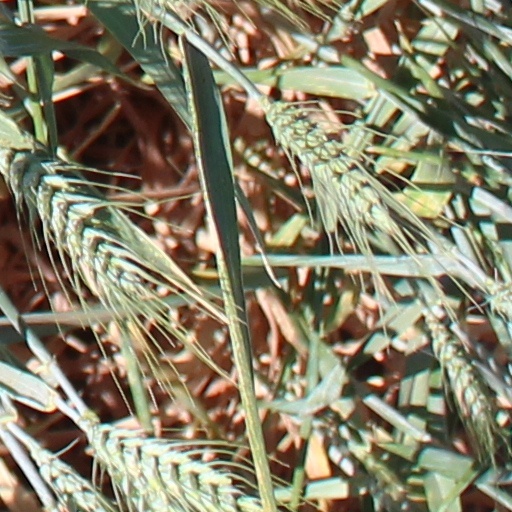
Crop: wheat